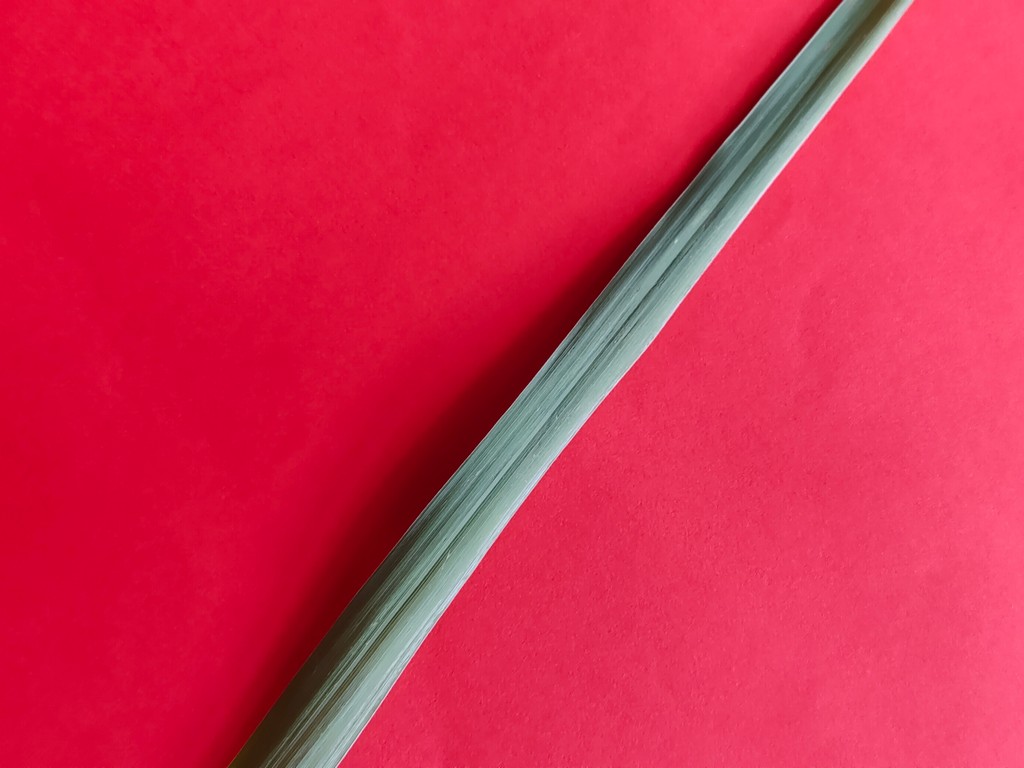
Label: Healthy